Carolyn Leonhart

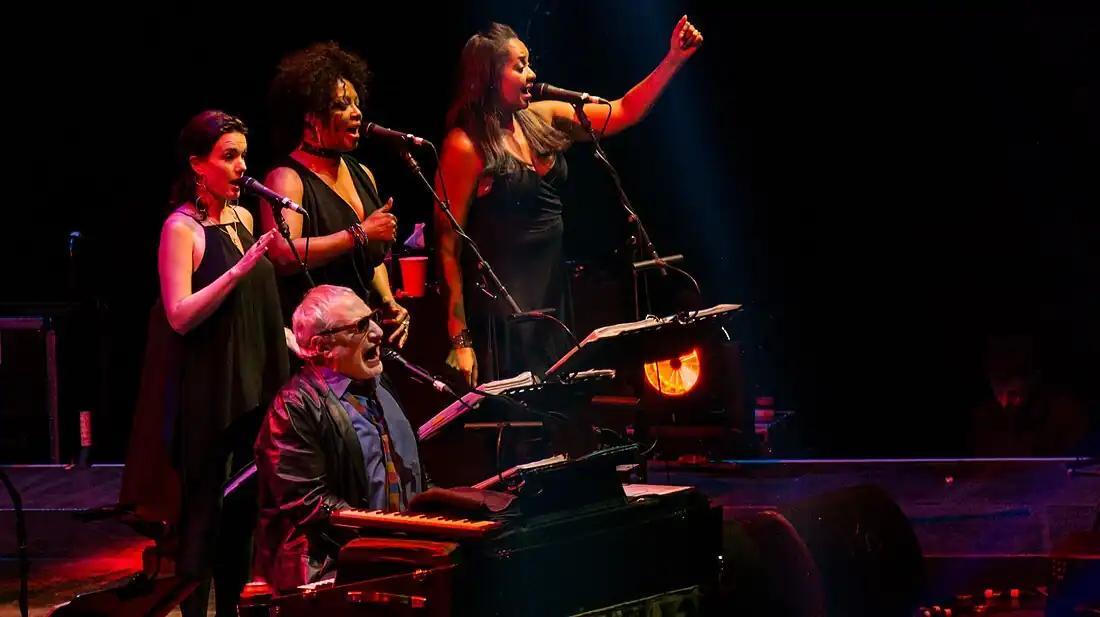
Leonhart (left) with Steely Dan in 2017

Leonhart returned to New York and in 1994 began singing in jazz clubs. That year she competed in the Thelonious Monk International Vocal Jazz Competition, coming in third.